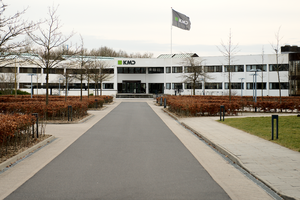
KMD
KMD-bygning i Odense. Hovedindgang
KMD bygning i Odense. Hoved indgang
KMD A/S er blandt Danmarks største it- og softwarevirksomheder med afdelinger i København, Århus, Odense og Aalborg. Hovedparten af KMD’s forretning udspringer af egen softwareudvikling, og virksomheden udvikler og leverer it-løsninger til kommuner, regioner, stat og private virksomheder. KMD har udviklet mere end 400 IT-systemer.